Podujevë

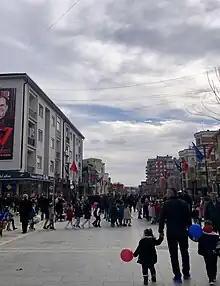

There are other rivers also. Dumnica river is long and fills 87 km and it is used for irrigating. Kaqanolli river is Llapi's most important right branch and it is long, filling 193.6 km2. The Batllava River fills 315 km and it also flows into Llapi.